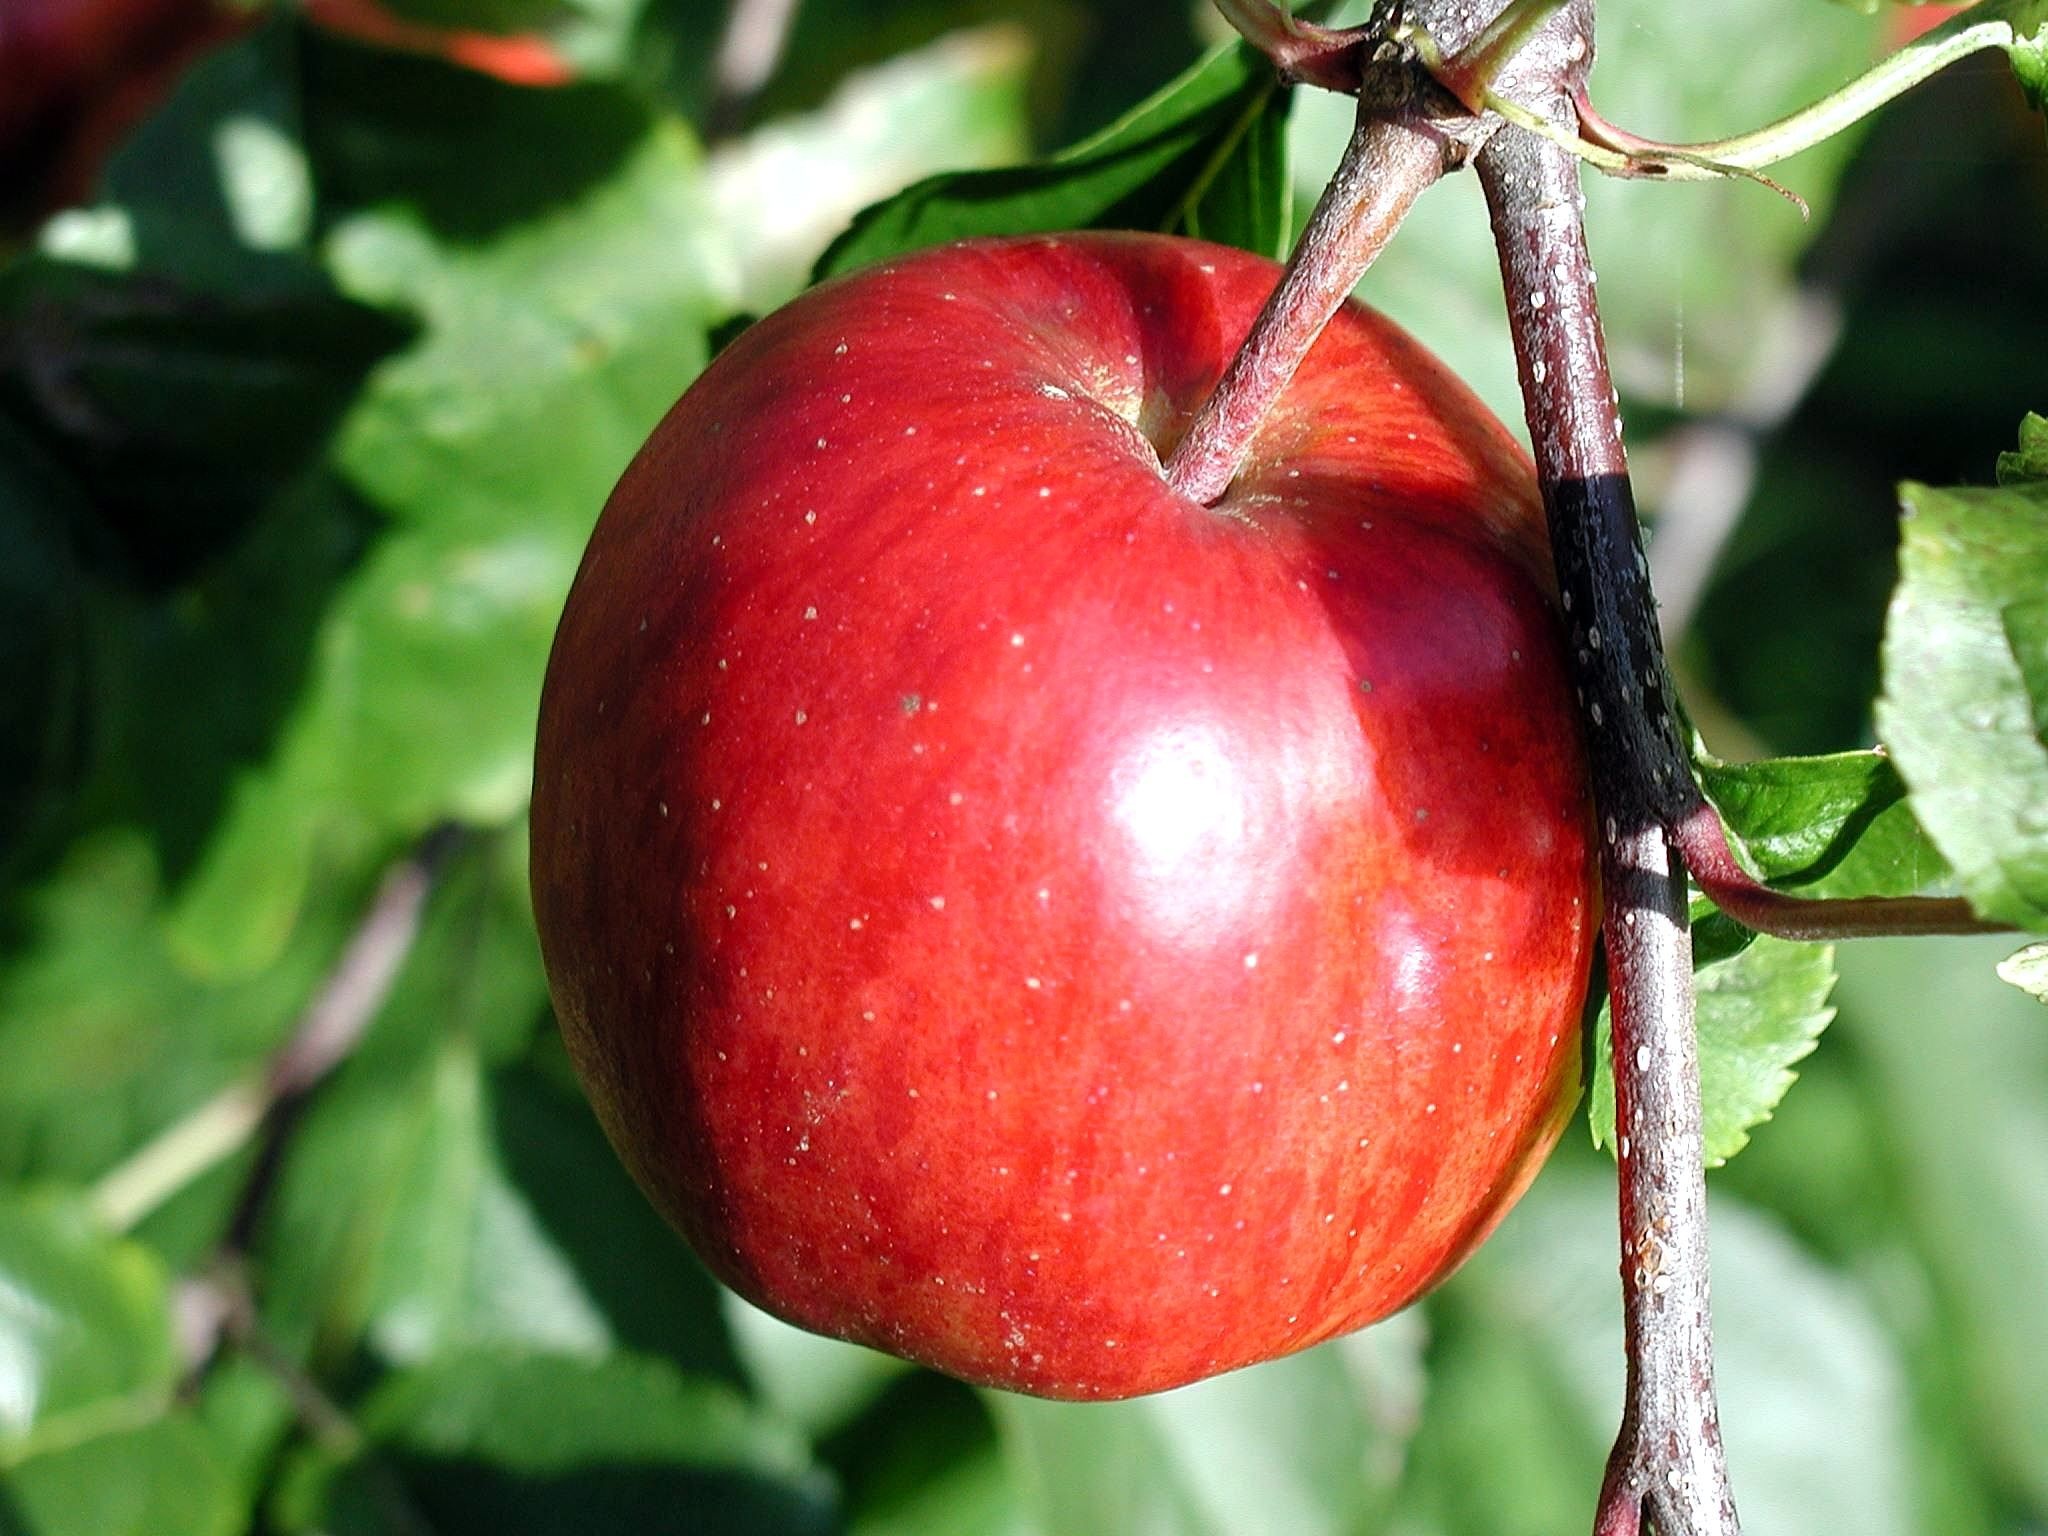
apple, branch, plant, fruit, flower, ripe, food, red, produce, flora, plants, fruits, rose hip, macro photography, flowering plant, rose family, acerola, malpighia, land plant, rose order